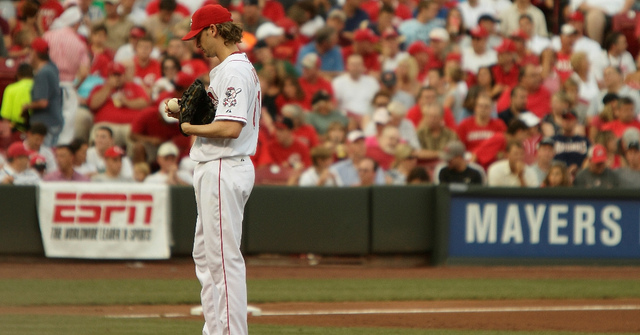
cầu thủ bóng chày nam đang đứng trên sân cầm bóng trong trận đấu